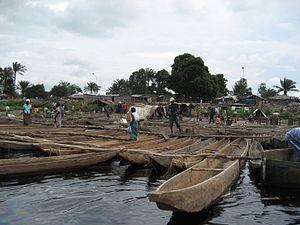
Port de Mossaka - République du Congo
Mossaka est une ville de la République du Congo, située dans le département de la Cuvette. Elle donne son nom au district de Mossaka, dont elle est le chef-lieu.